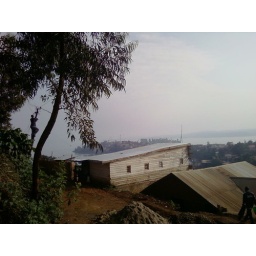
This house has the best lake view, but the electrical supply is a work in progress.